Ernest Burkhart

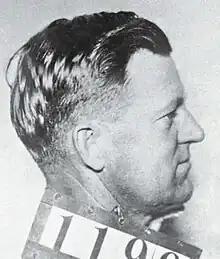
1926 mugshot of Burkhart

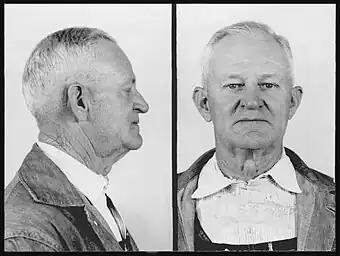
Ernest Burkhart in 1959

Ernest Burkhart was paroled in 1937, after serving 11 years. Only three years later, he and a woman named Clara Mae Goad robbed Burkhart's former sister-in-law's house, stealing $7,000 ($ in ). They were arrested and found guilty of federal burglary charges. In 1940, Ernest was sentenced to seven years in prison and had his parole revoked. He was paroled once more in 1959, and later pardoned by Oklahoman governor Henry Bellmon in 1966 for the Osage murders, after a 3-2 ruling in the Oklahoma Pardon and Parole Board.